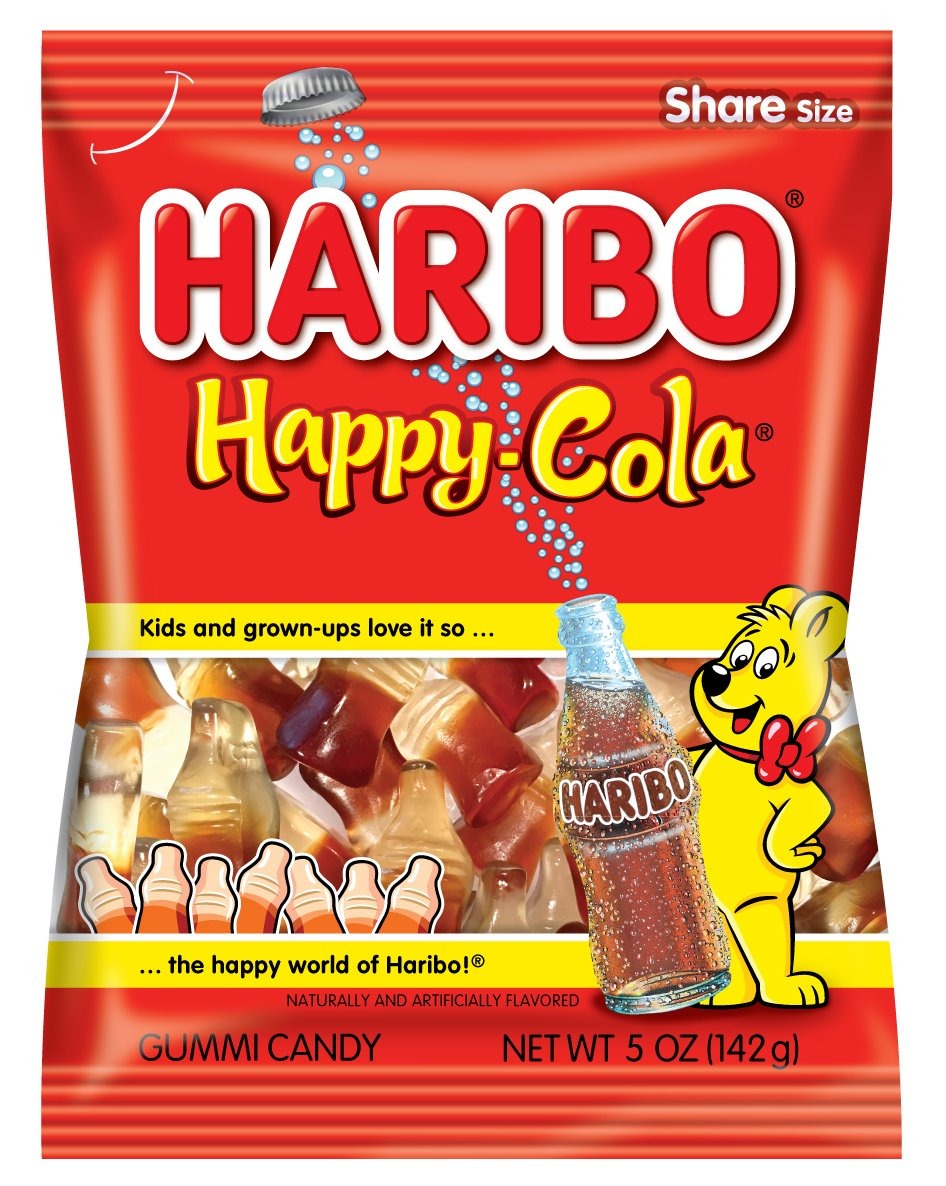
Item Name: HARIBO Gummi Candy, Happy-Cola Gummy Candy Soda Bottles, 5 Ounce Share Size Bags (Pack of 12) Delicious Soft & Chewy Sweet Snacks, Classic Cola Flavor
Bullet Point 1: Real Cola Taste: Quench your thirst for delicious cola flavor with the classic taste of HARIBO Happy-Cola gummies, offering a nostalgic treat
Bullet Point 2: Burst of Flavor: Pop the top off some Happy-Cola for an explosion of refreshing cola flavor that can’t be contained, in each gummy candy bottle
Bullet Point 3: Sweet Treats: With only 110 calories per serving, these soda-flavored candy snacks are great for sharing, decorating desserts, or party favor candy
Bullet Point 4: Soft and Chewy: Enjoy the soft, chewy texture of our cola gummies, crafted with a fun soda bottle shape, adding a playful twist to your snack time
Bullet Point 5: Happiness Worldwide: Create moments of happiness with our delicious and fun gummy candies wherever you are. Kids and grown-ups love it so, the happy world of HARIBO
Value: 60.0
Unit: Ounce

Price: 9.37